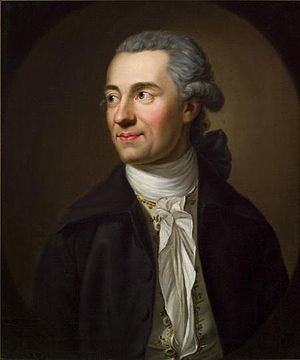
Leopold Friedrich Günther von Goeckingk
Leopold Friedrich Günther von Goeckingk.
Leopold Friedrich Günther von Goeckingk var en tysk digter.